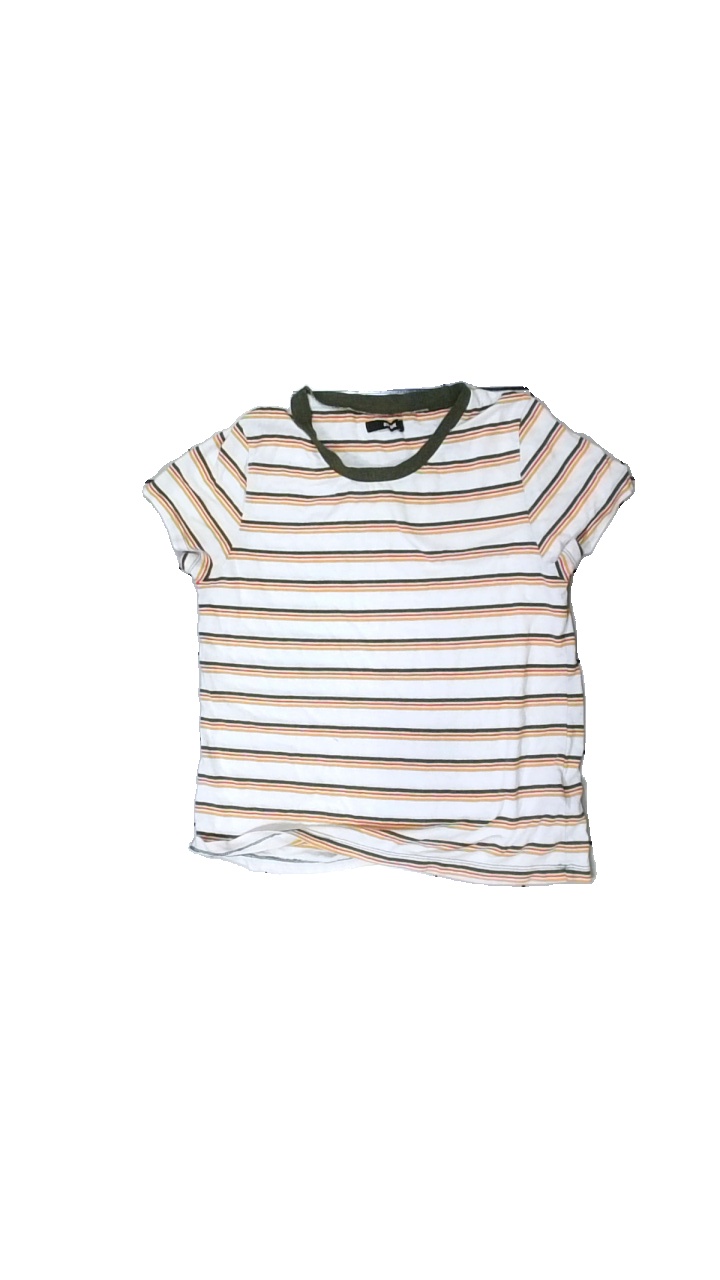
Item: T-shirt (Children)
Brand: Bikbok
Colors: Multicolor, White, Green, Yellow
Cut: Regular, C-collar
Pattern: Striped
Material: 54% cotton, 46% polyester
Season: All
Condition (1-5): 2
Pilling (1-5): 1
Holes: Major
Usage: Export
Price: <50